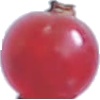
Label: Redcurrant 1